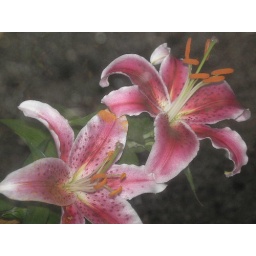
Lilies in the window box